SaabO

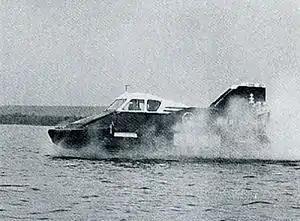
Only one Saab 401 hovercraft was built.

SaabO (official name Saab Typ 260-3 Saabo) is a caravan created and manufactured by Saab from 1964-1968 in Ljunga, outside Norrköping, Sweden. In total, 390 units were manufactured.